The Last of the Secret Agents?

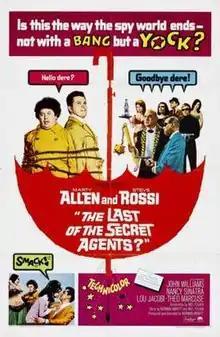
Theatrical release poster

The Last of the Secret Agents? is a 1966 American comedy film that spoofs the spy film genre, starring the then-popular comedy team of Allen & Rossi.